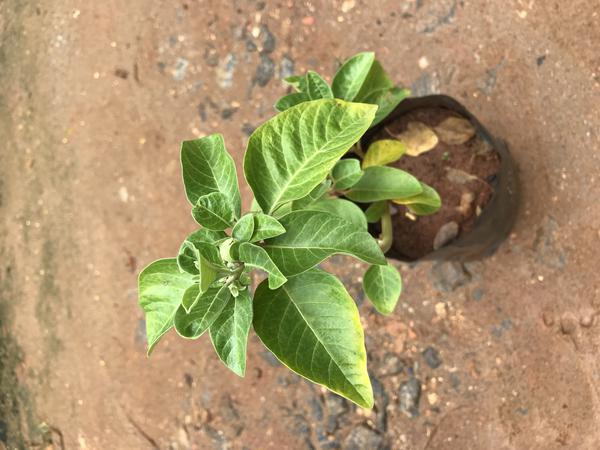
Plant: Ashwagandha